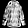
Label: Coat